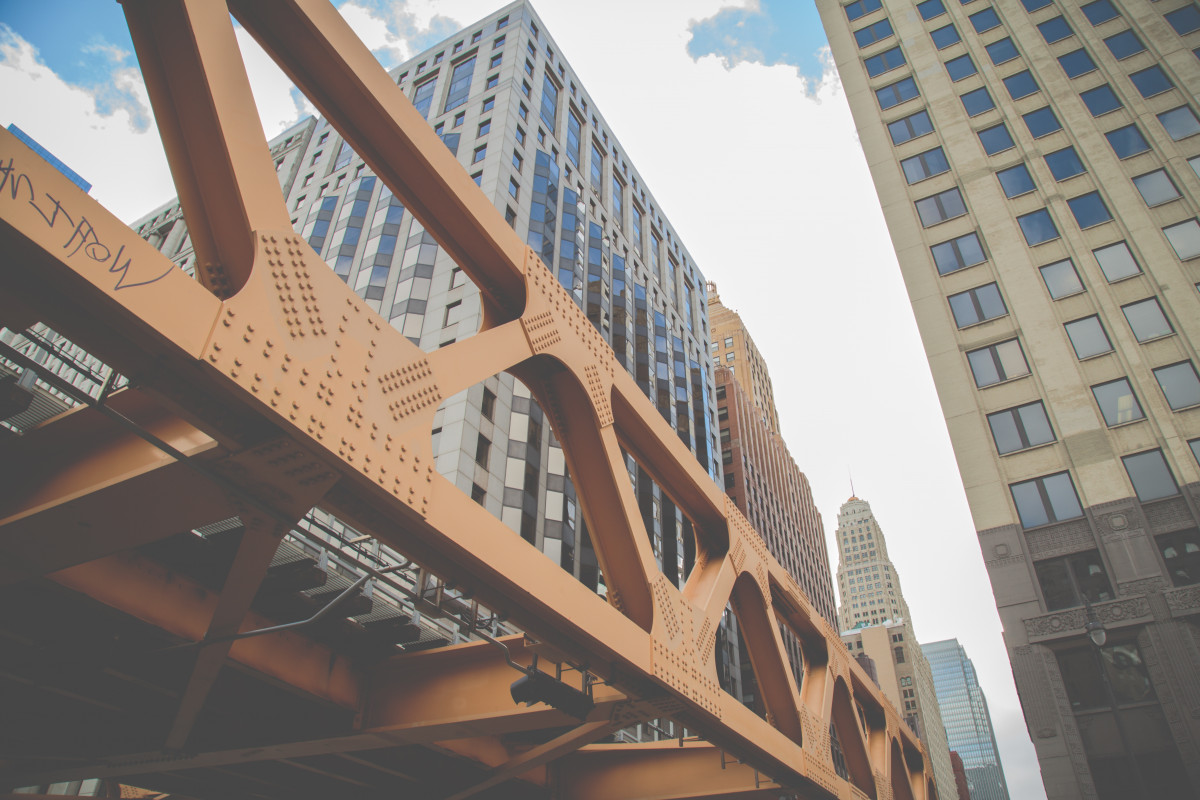
Tags: city, skyscraper, downtown, landmark, facade, tower block, metropolis